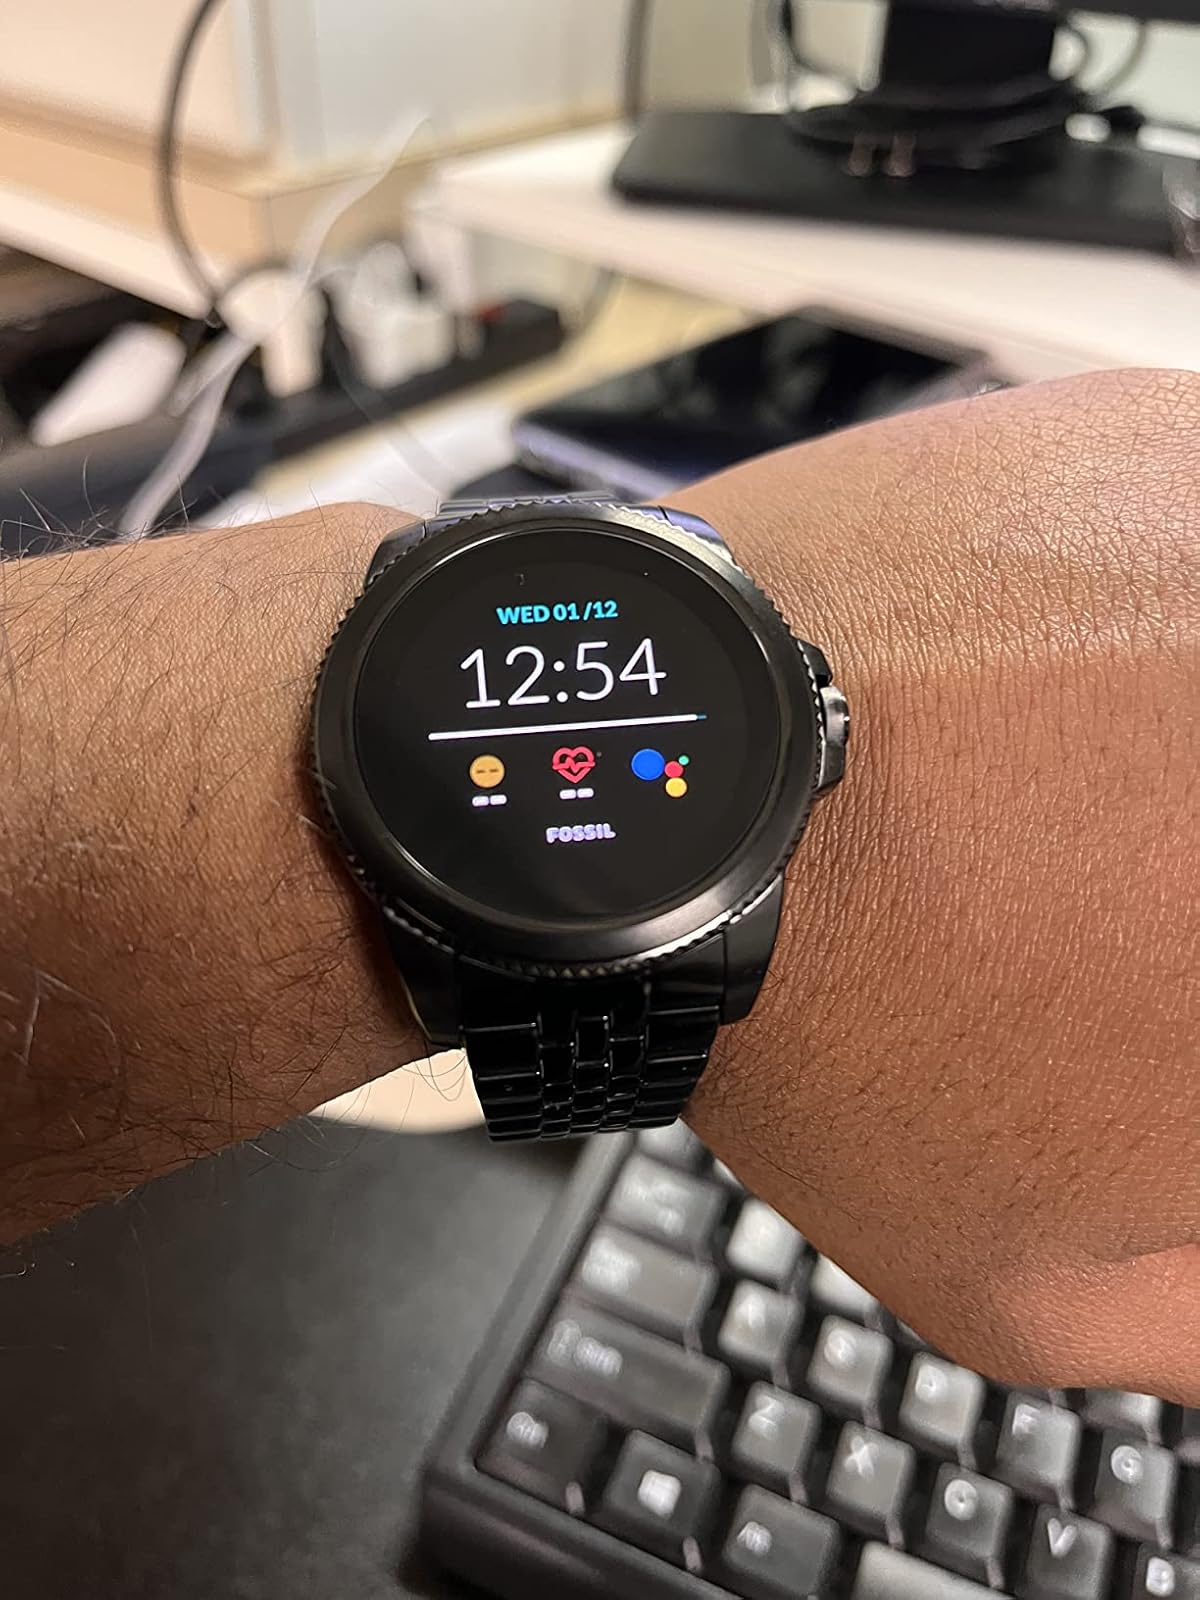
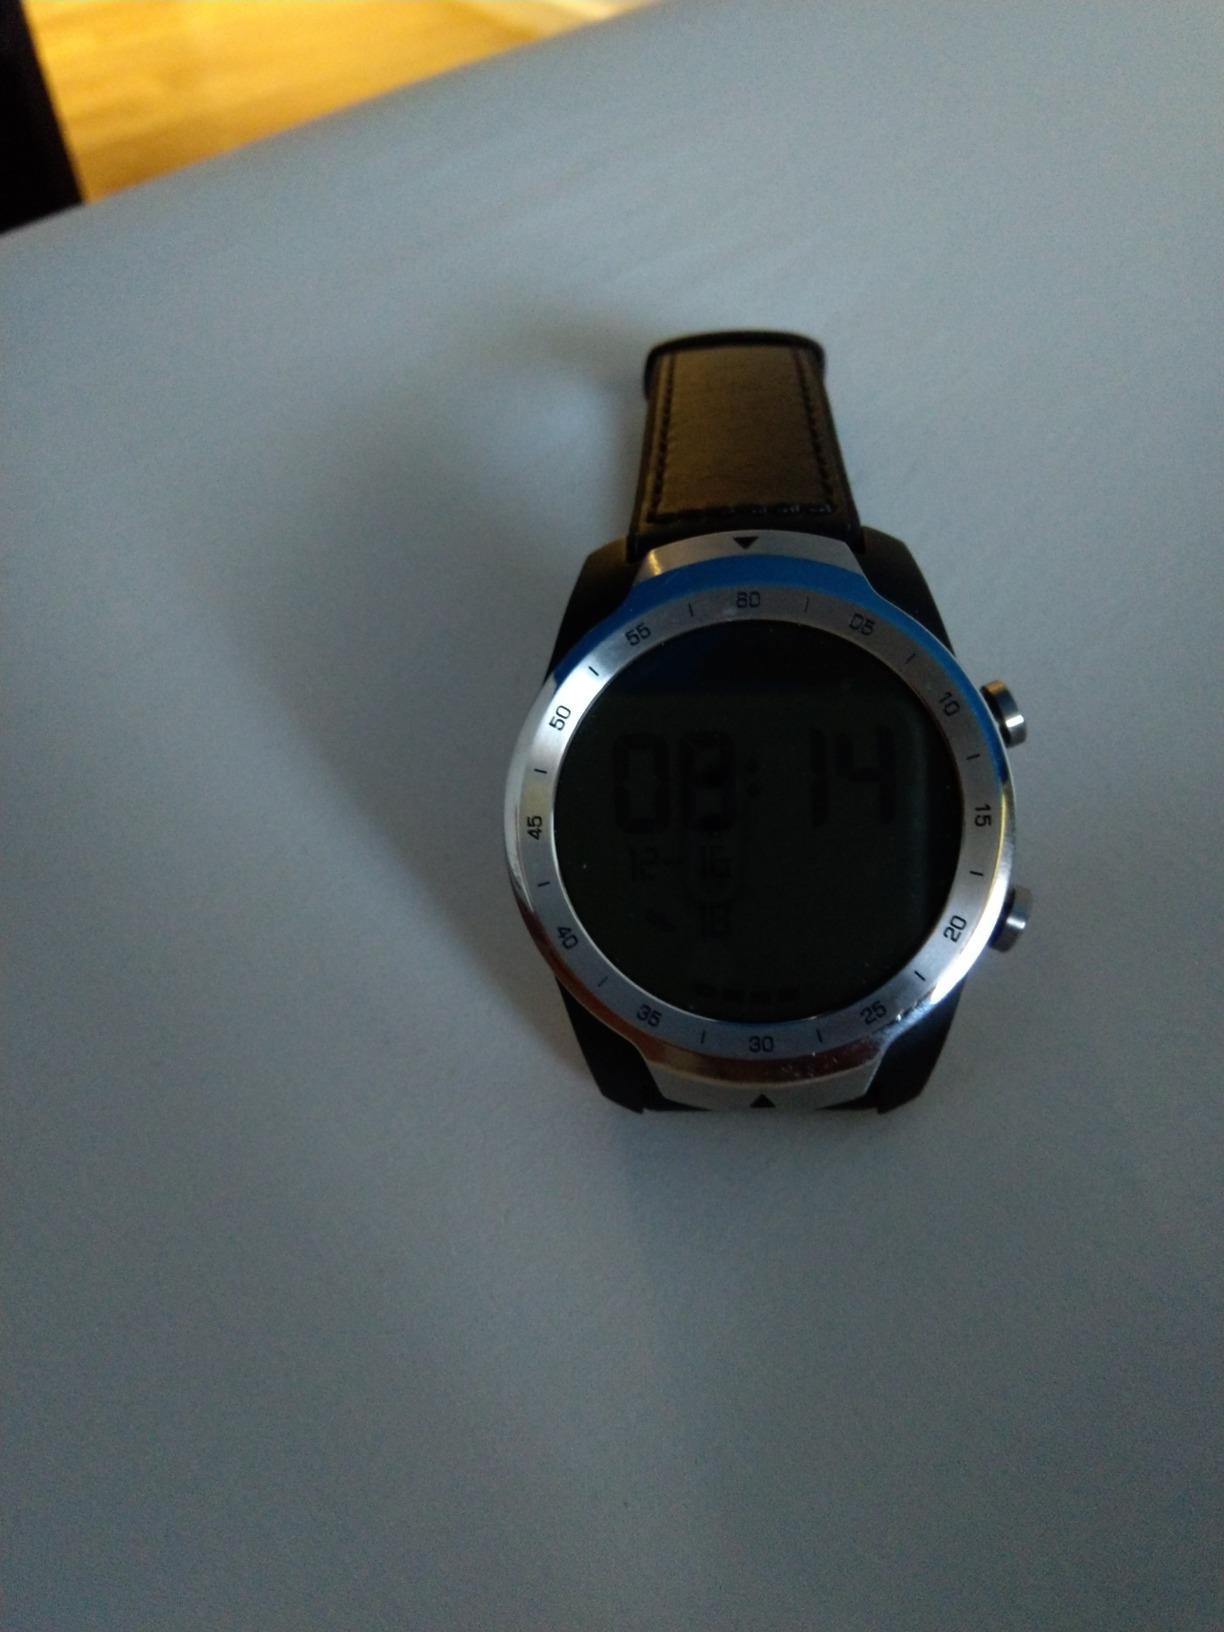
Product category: smartwatch
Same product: no